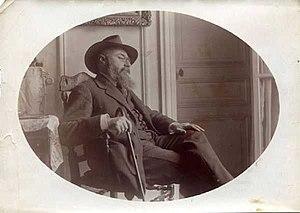
Francis Jammes (1868-1938) est un poète français, également romancier, dramaturge et critique. Photo de Paul Marsan dit Dornac, 7 juin 1919. Česky: Francis Jammes (1868-1938) byl francouzský básník a prozaik, jeden z nejvýznamnějších představitelů křesťansky orientované literatury 20. století.
Francis Jammes, né à Tournay le 2 décembre 1868 et mort à Hasparren le 1ᵉʳ novembre 1938, est un poète, romancier, dramaturge et critique français. Il passa la majeure partie de son existence dans le Béarn et le Pays basque, principales sources de son inspiration.
Dornac, ou Paul Marsan, ou Pol Marsan, pseudonymes de Paul François Arnold Cardon, né à Paris le 6 janvier 1858 et mort dans la même ville le 10 janvier 1941, est un photographe français.